NLAW

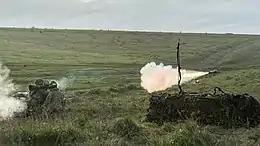
British soldiers firing an NLAW

In May 2002, Saab Bofors Dynamics' MBT LAW was selected as winner over Matra BAe Dynamics' Kestrel (the British derivative of Lockheed Martin's FGM-172 SRAW) in the NLAW-trials. In June, a memorandum of understanding (MoU) was signed between the British DPA and the Swedish Defence Materiel Administration (FMV), who also showed interest in the system. Accordingly, the NLAW-programme became a British–Swedish joint venture (primarily led by the DPA) assigned to Saab Bofors Dynamics (full development and production).